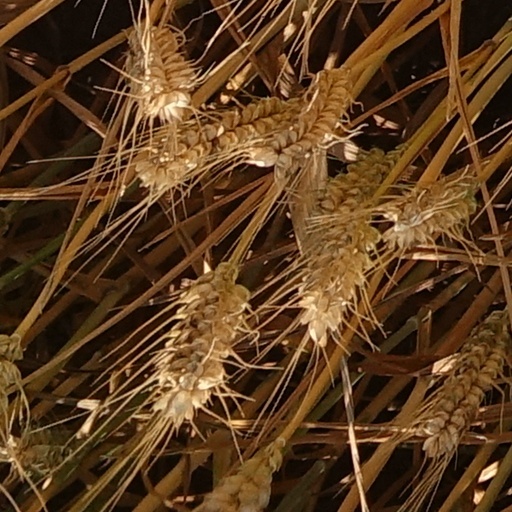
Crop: wheat